Ovarian germ cell tumors

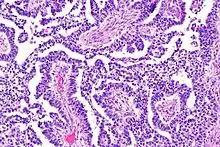
A micrograph showing yolk sac tumour, with smooth external surface and capsule tears

Teratoma are most common germ cell tumor of ovary. Teratomas can be divided into two types: mature teratoma (benign) and immature teratoma (malignant). Immature teratomas contain immature or embryonic tissue which significantly differentiates them from mature teratomas as they carry dermoid cysts. It is commonly observed in 15 to 19-year-old women and rarely in women after menopause. Immature teratomas are characterized with a diameter of 14–25 cm, encapsulated mass, cystic areas, and occasional appearance of hemorrhagic areas. The stage of immature teratomas is determined depending on the amount of immature neuroepithelium tissue detected.